Krunoslav Simon

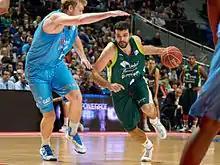
Simon while playing for Unicaja in 2013

After spending his youth years in KK Maksimir and KK Zrinjevac, Simon joined KK Zagreb in 1998, and he played there until 2012, when he signed with Unicaja Málaga of the Spanish League. On 25 June 2013 Simon signed a two-year deal with Lokomotiv Kuban.